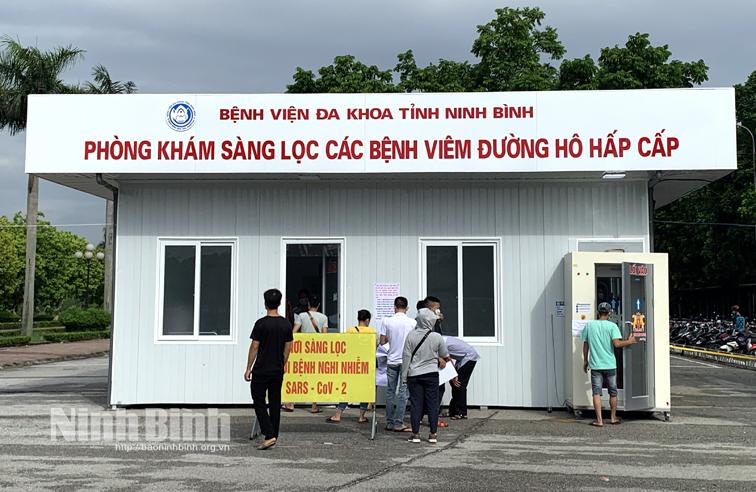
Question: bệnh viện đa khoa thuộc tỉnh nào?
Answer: bệnh viện đa khoa thuộc tỉnh ninh bình